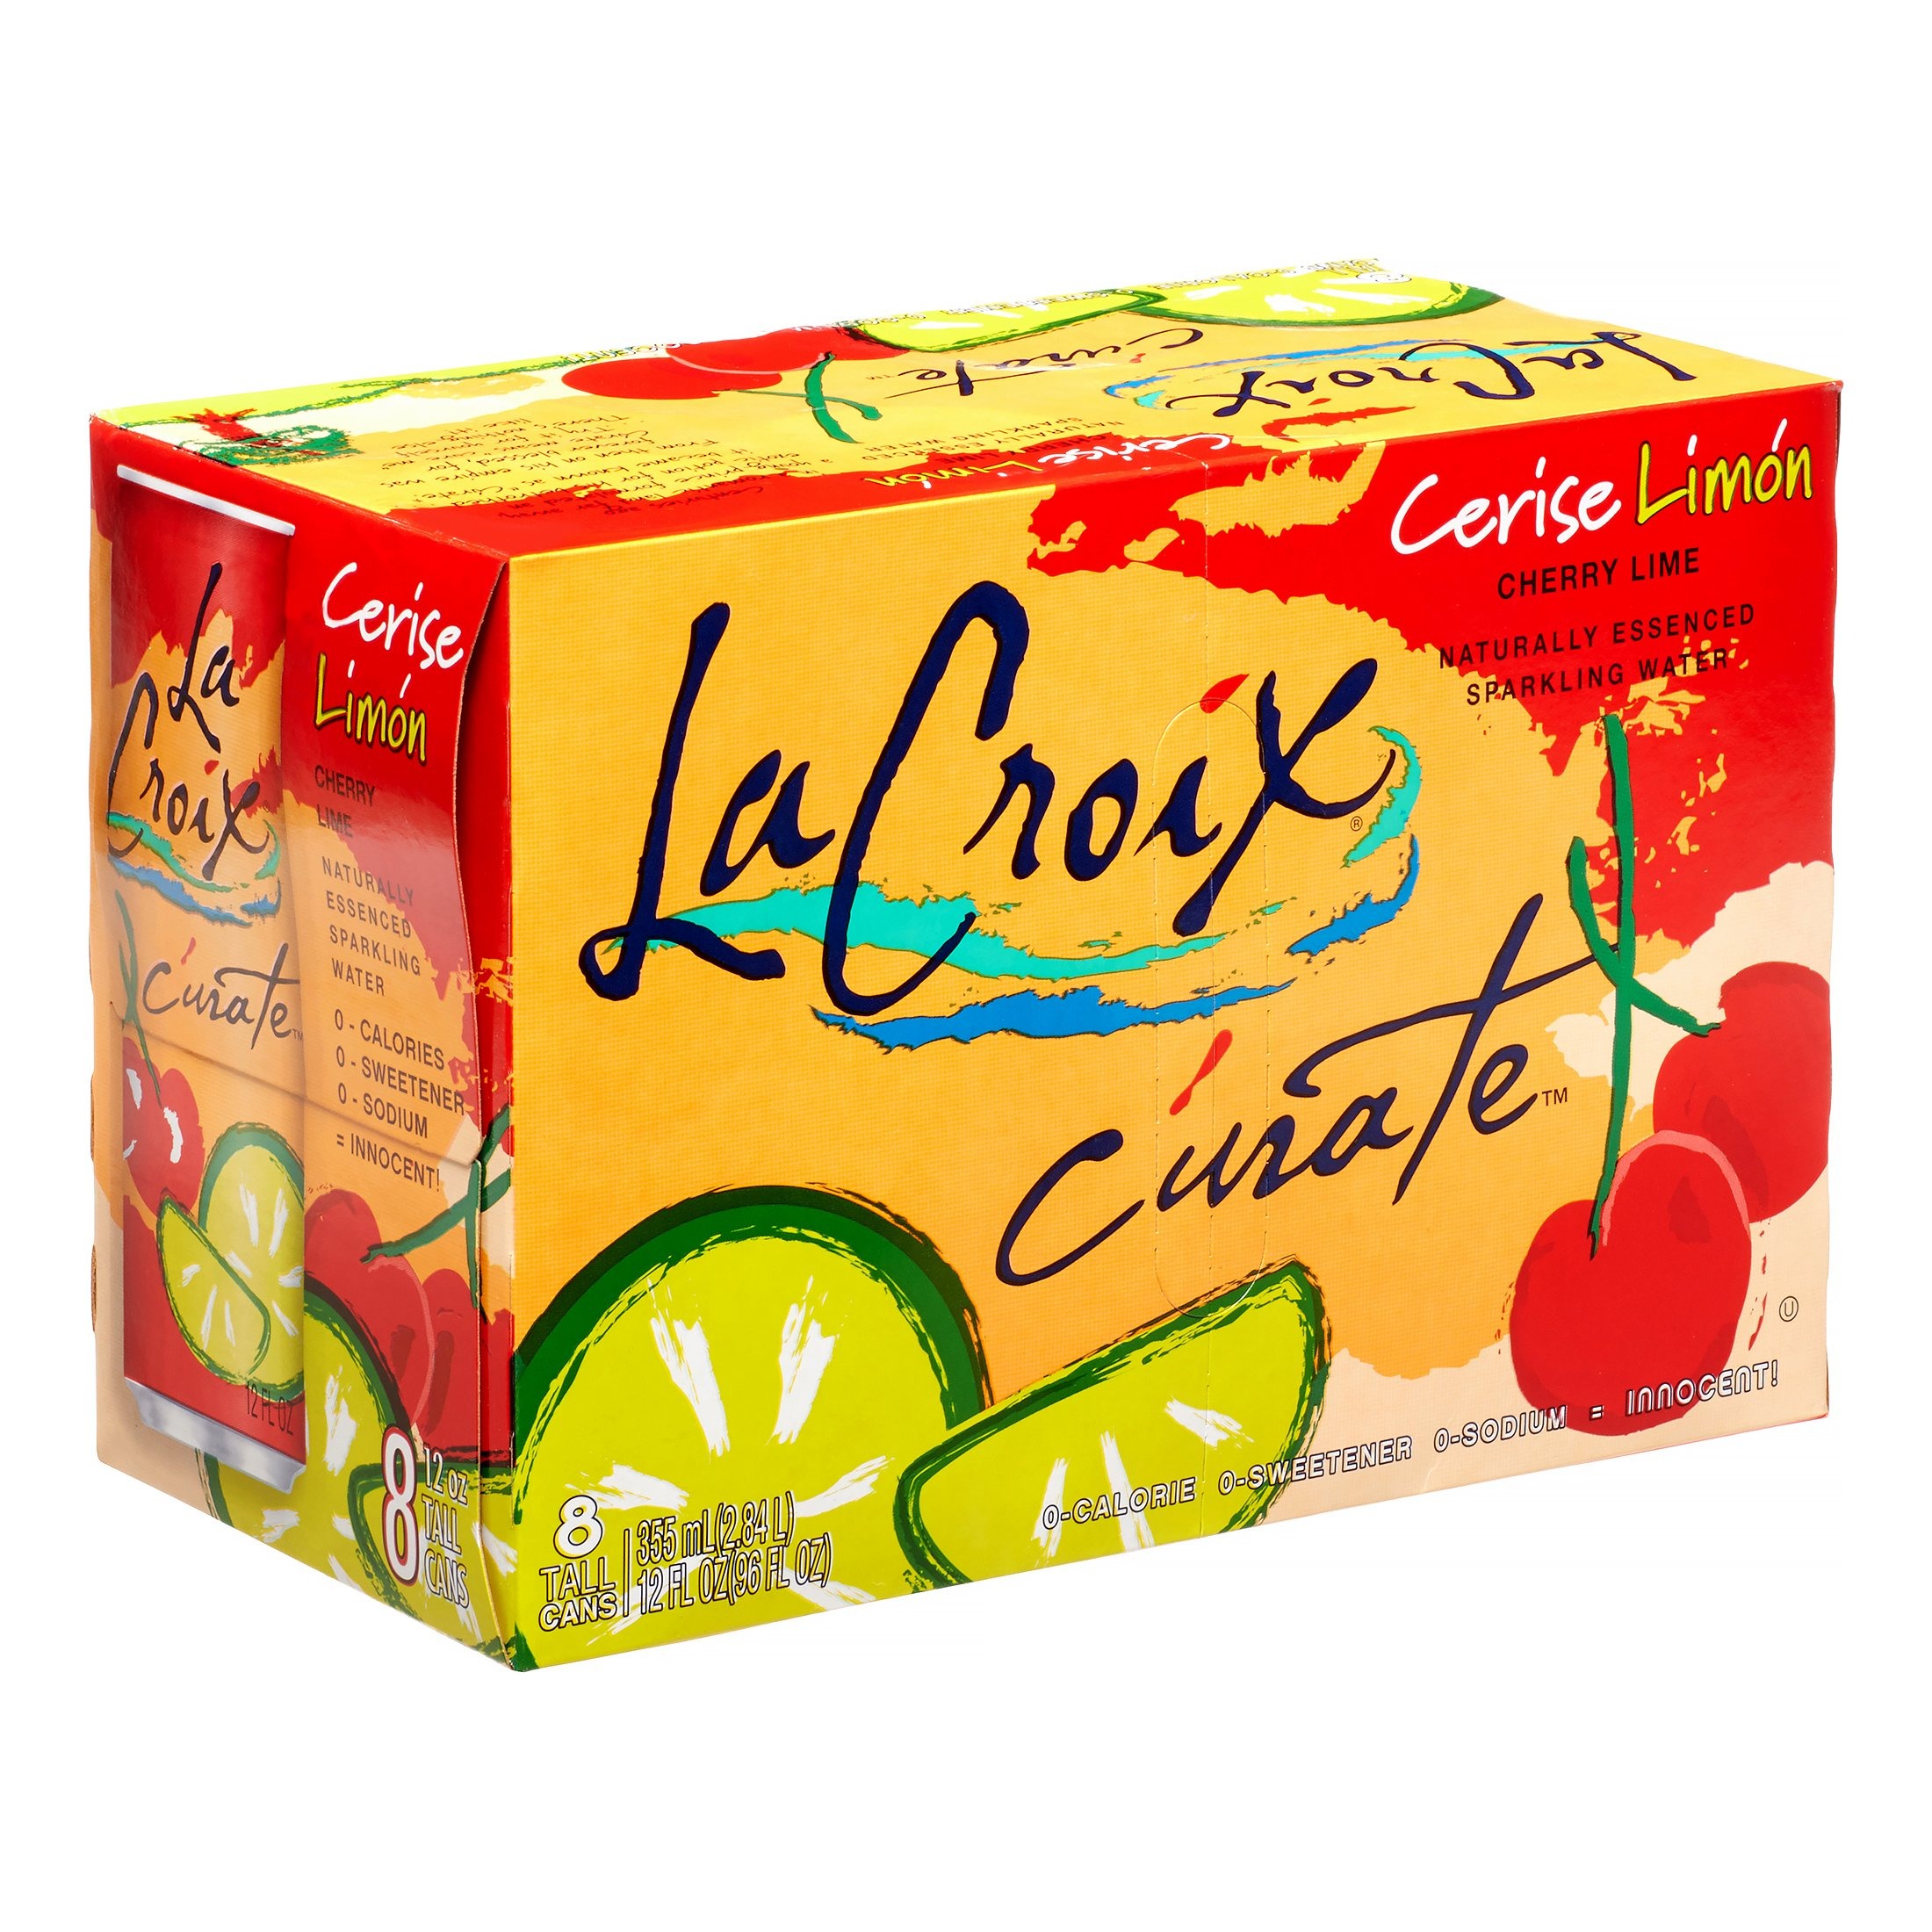
Item Name: Sprklng Water,Cherry Lime
Product Description: Lacroix Curate, Cherry Lime (3x8x12 OZ) …
Value: 288.0
Unit: Fl Oz

Price: 31.44